Iron powder

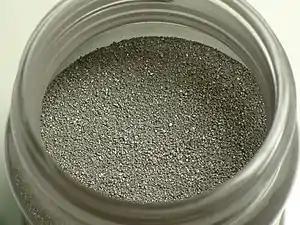
Iron powder

Iron powder has several uses; for example production of magnetic alloys and certain types of steels.